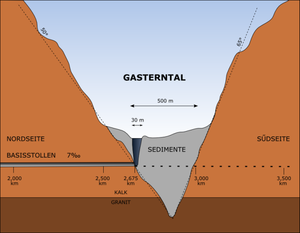
Le tunnel du Lötschberg est un tunnel ferroviaire qui relie Kandersteg au nord à Goppenstein au sud. Il est situé sur la ligne de faîte entre Frutigen et Brigue. Long de 14,612 km, il permet le transport de voyageurs, d'automobiles et de marchandises. La mise en service officielle a eu lieu le 15 juillet 1913.